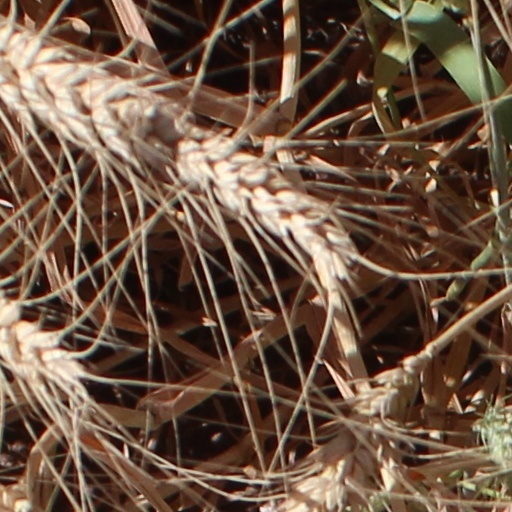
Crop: wheat